Jan Siberechts

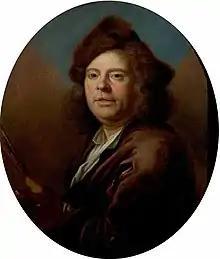
"Portrait of Jan Siberechts" by Nicolas de Largillière

Jan Siberechts (1627–1703) was a Flemish landscape painter who after a successful career in Antwerp, emigrated in the latter part of his life to England. In his early works, he developed a personal style of landscape painting, with an emphasis on the Flemish countryside and country life. His later landscapes painted in England retained their Flemish character by representing a universal theme. Siberechts also painted hunting scenes for his English patrons. The topographical views he created in England stand at the beginning of the English landscape tradition.